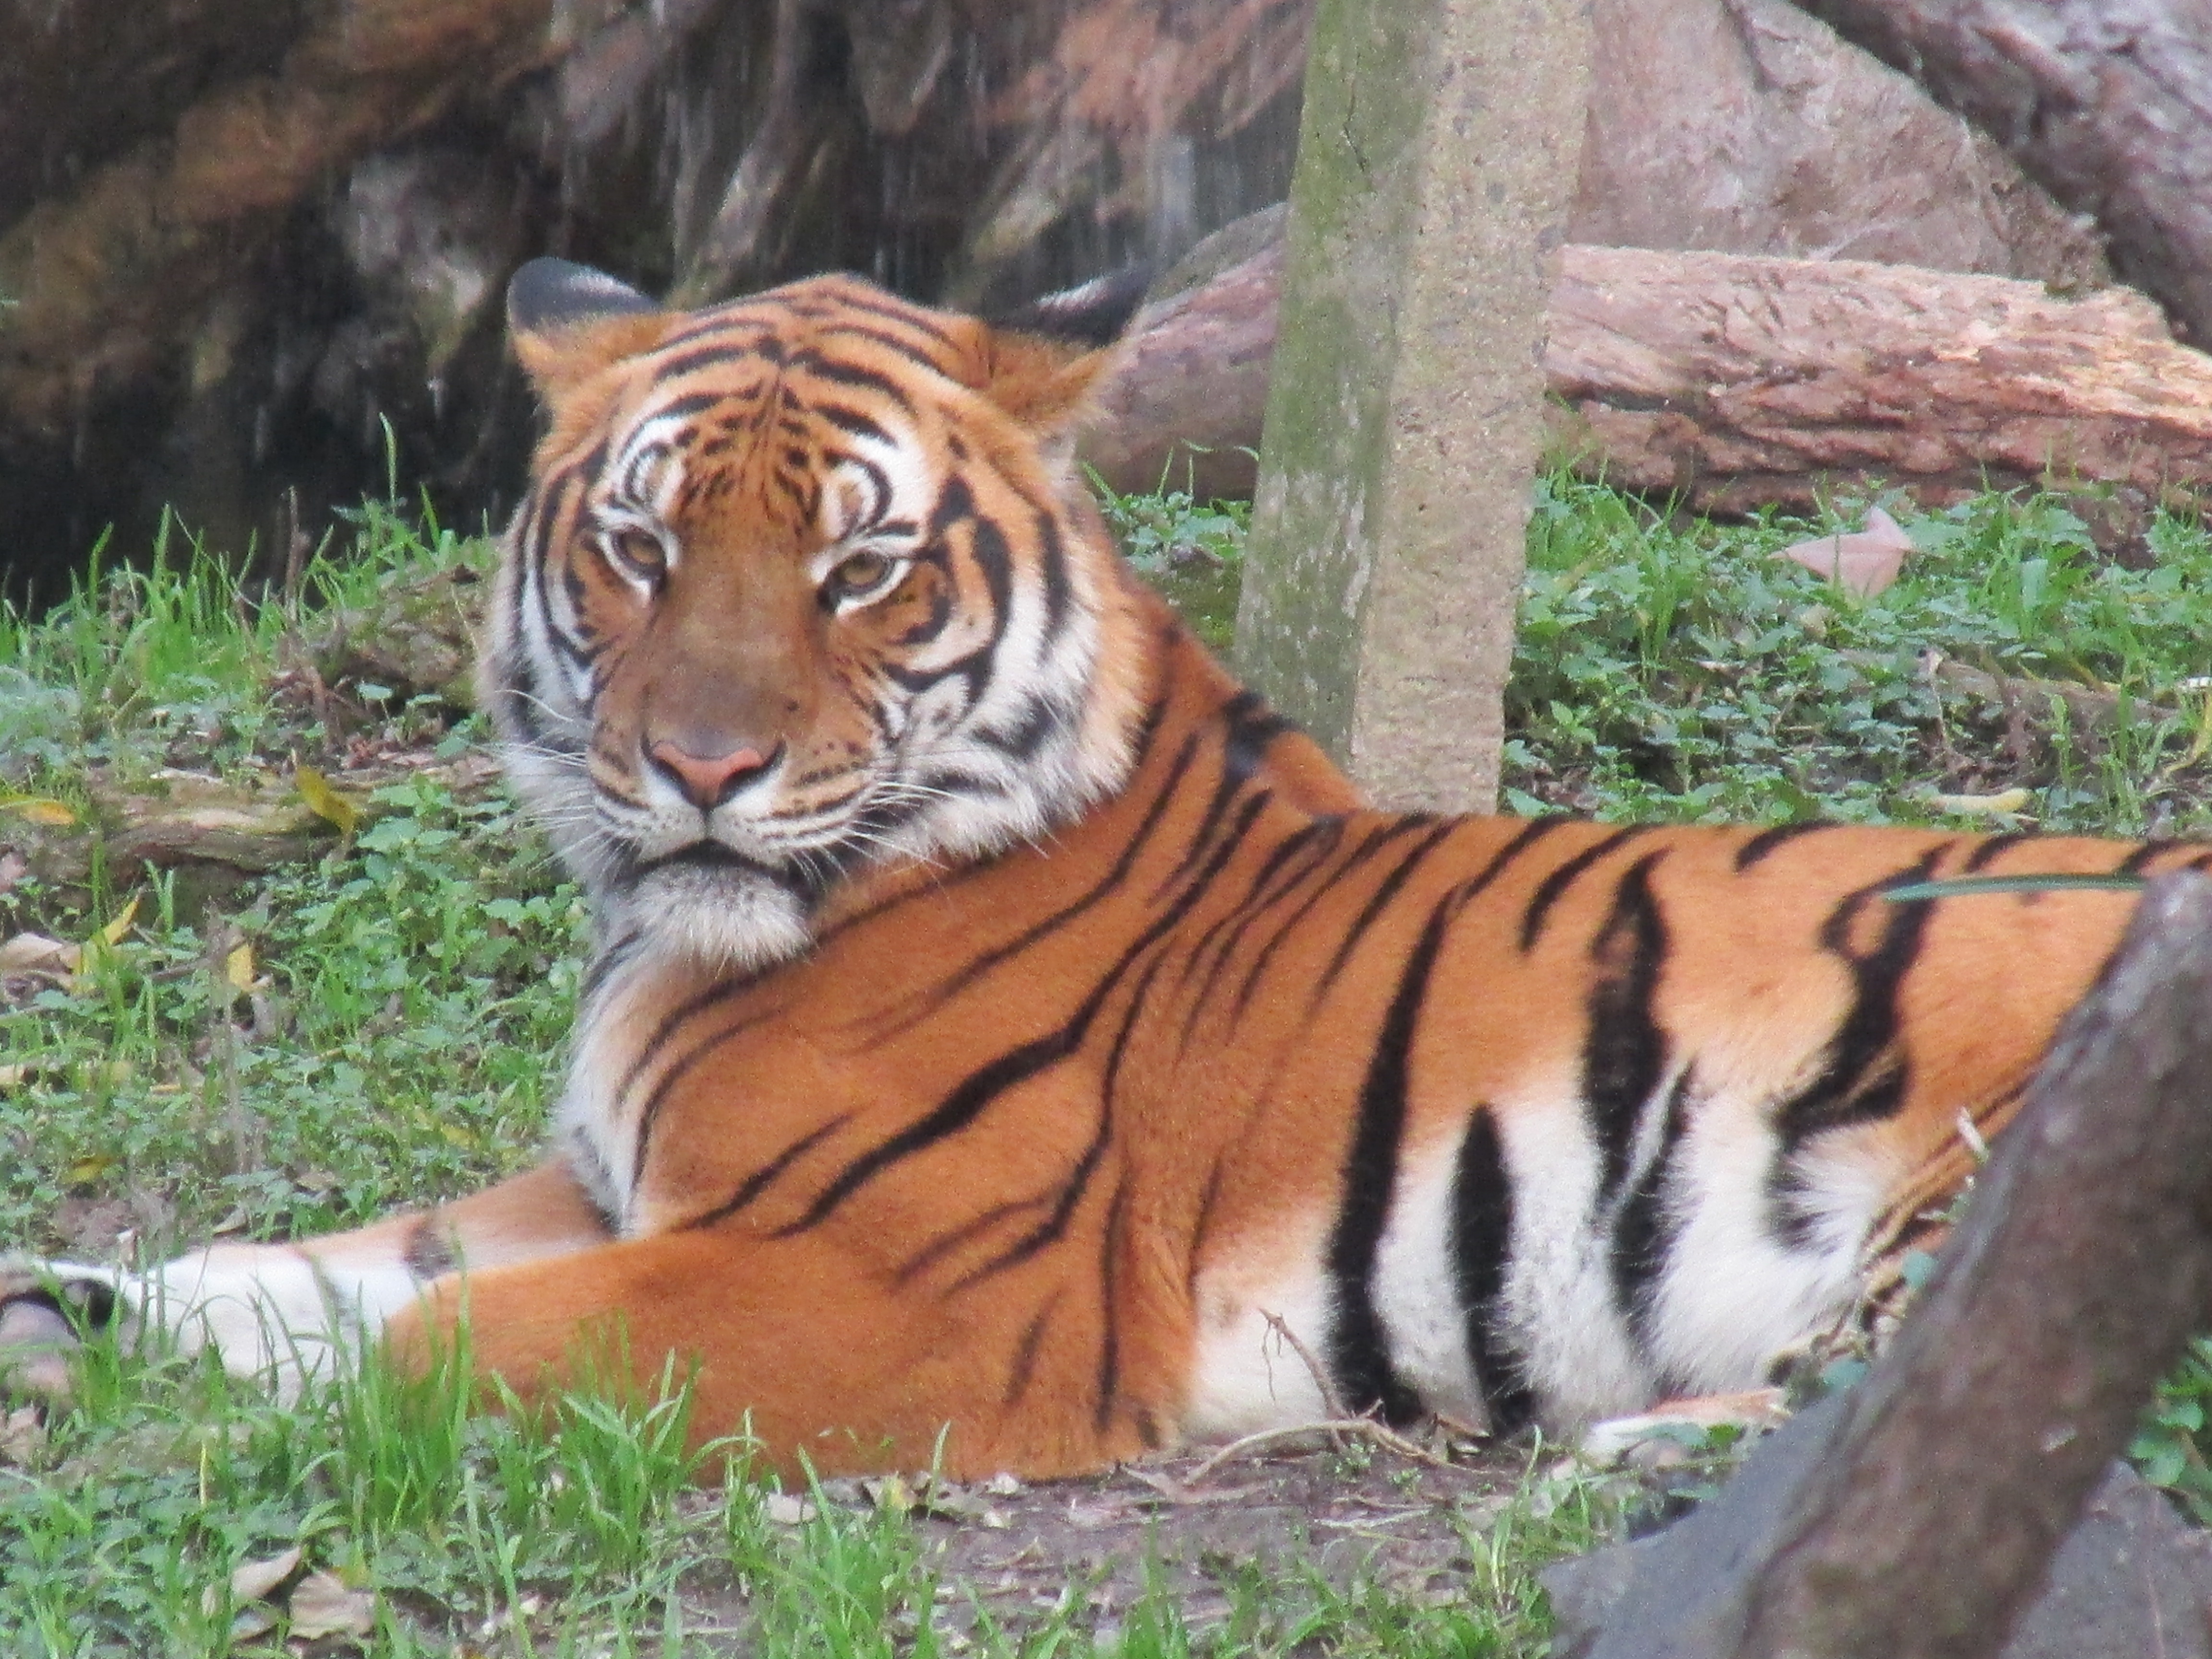
animals, exotic animals, tigers, zoo, zoo park, Pretty Parks, lions, wild animals, captive animals, sheep, monkey, cow, goat, tiger, china, terrestrial animal, mammal, wildlife, vertebrate, bengal tiger, siberian tiger, felidae, whiskers, carnivore, wilderness, snout, big cats, organism, grass, adaptation, national park, fawn, plant